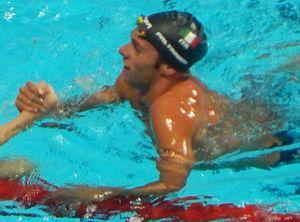
Gregorio Paltrinieri est un nageur italien, spécialiste de fond et de nage en eau libre.